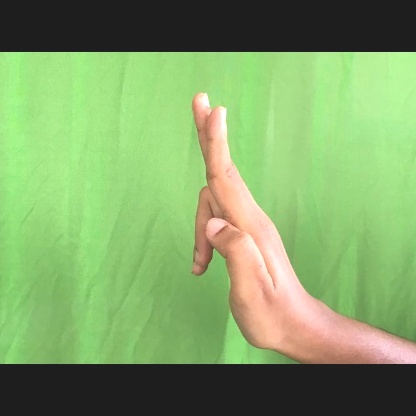
Mudra: Ardhapathaka